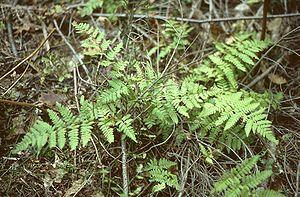
Cette liste de Tracheophyta de Bosnie-Herzégovine, ainsi que d’espèces introduites est un aperçu incomplet d’espèces de mousses, de fougères, de gymnospermes et d’angiospermes citées dans la littérature disponible en langues bosniaque, croate, serbe et serbo-croate. Cet aperçu n’inclue pas des espèces cultivées ni celles occasionnellement introduites.